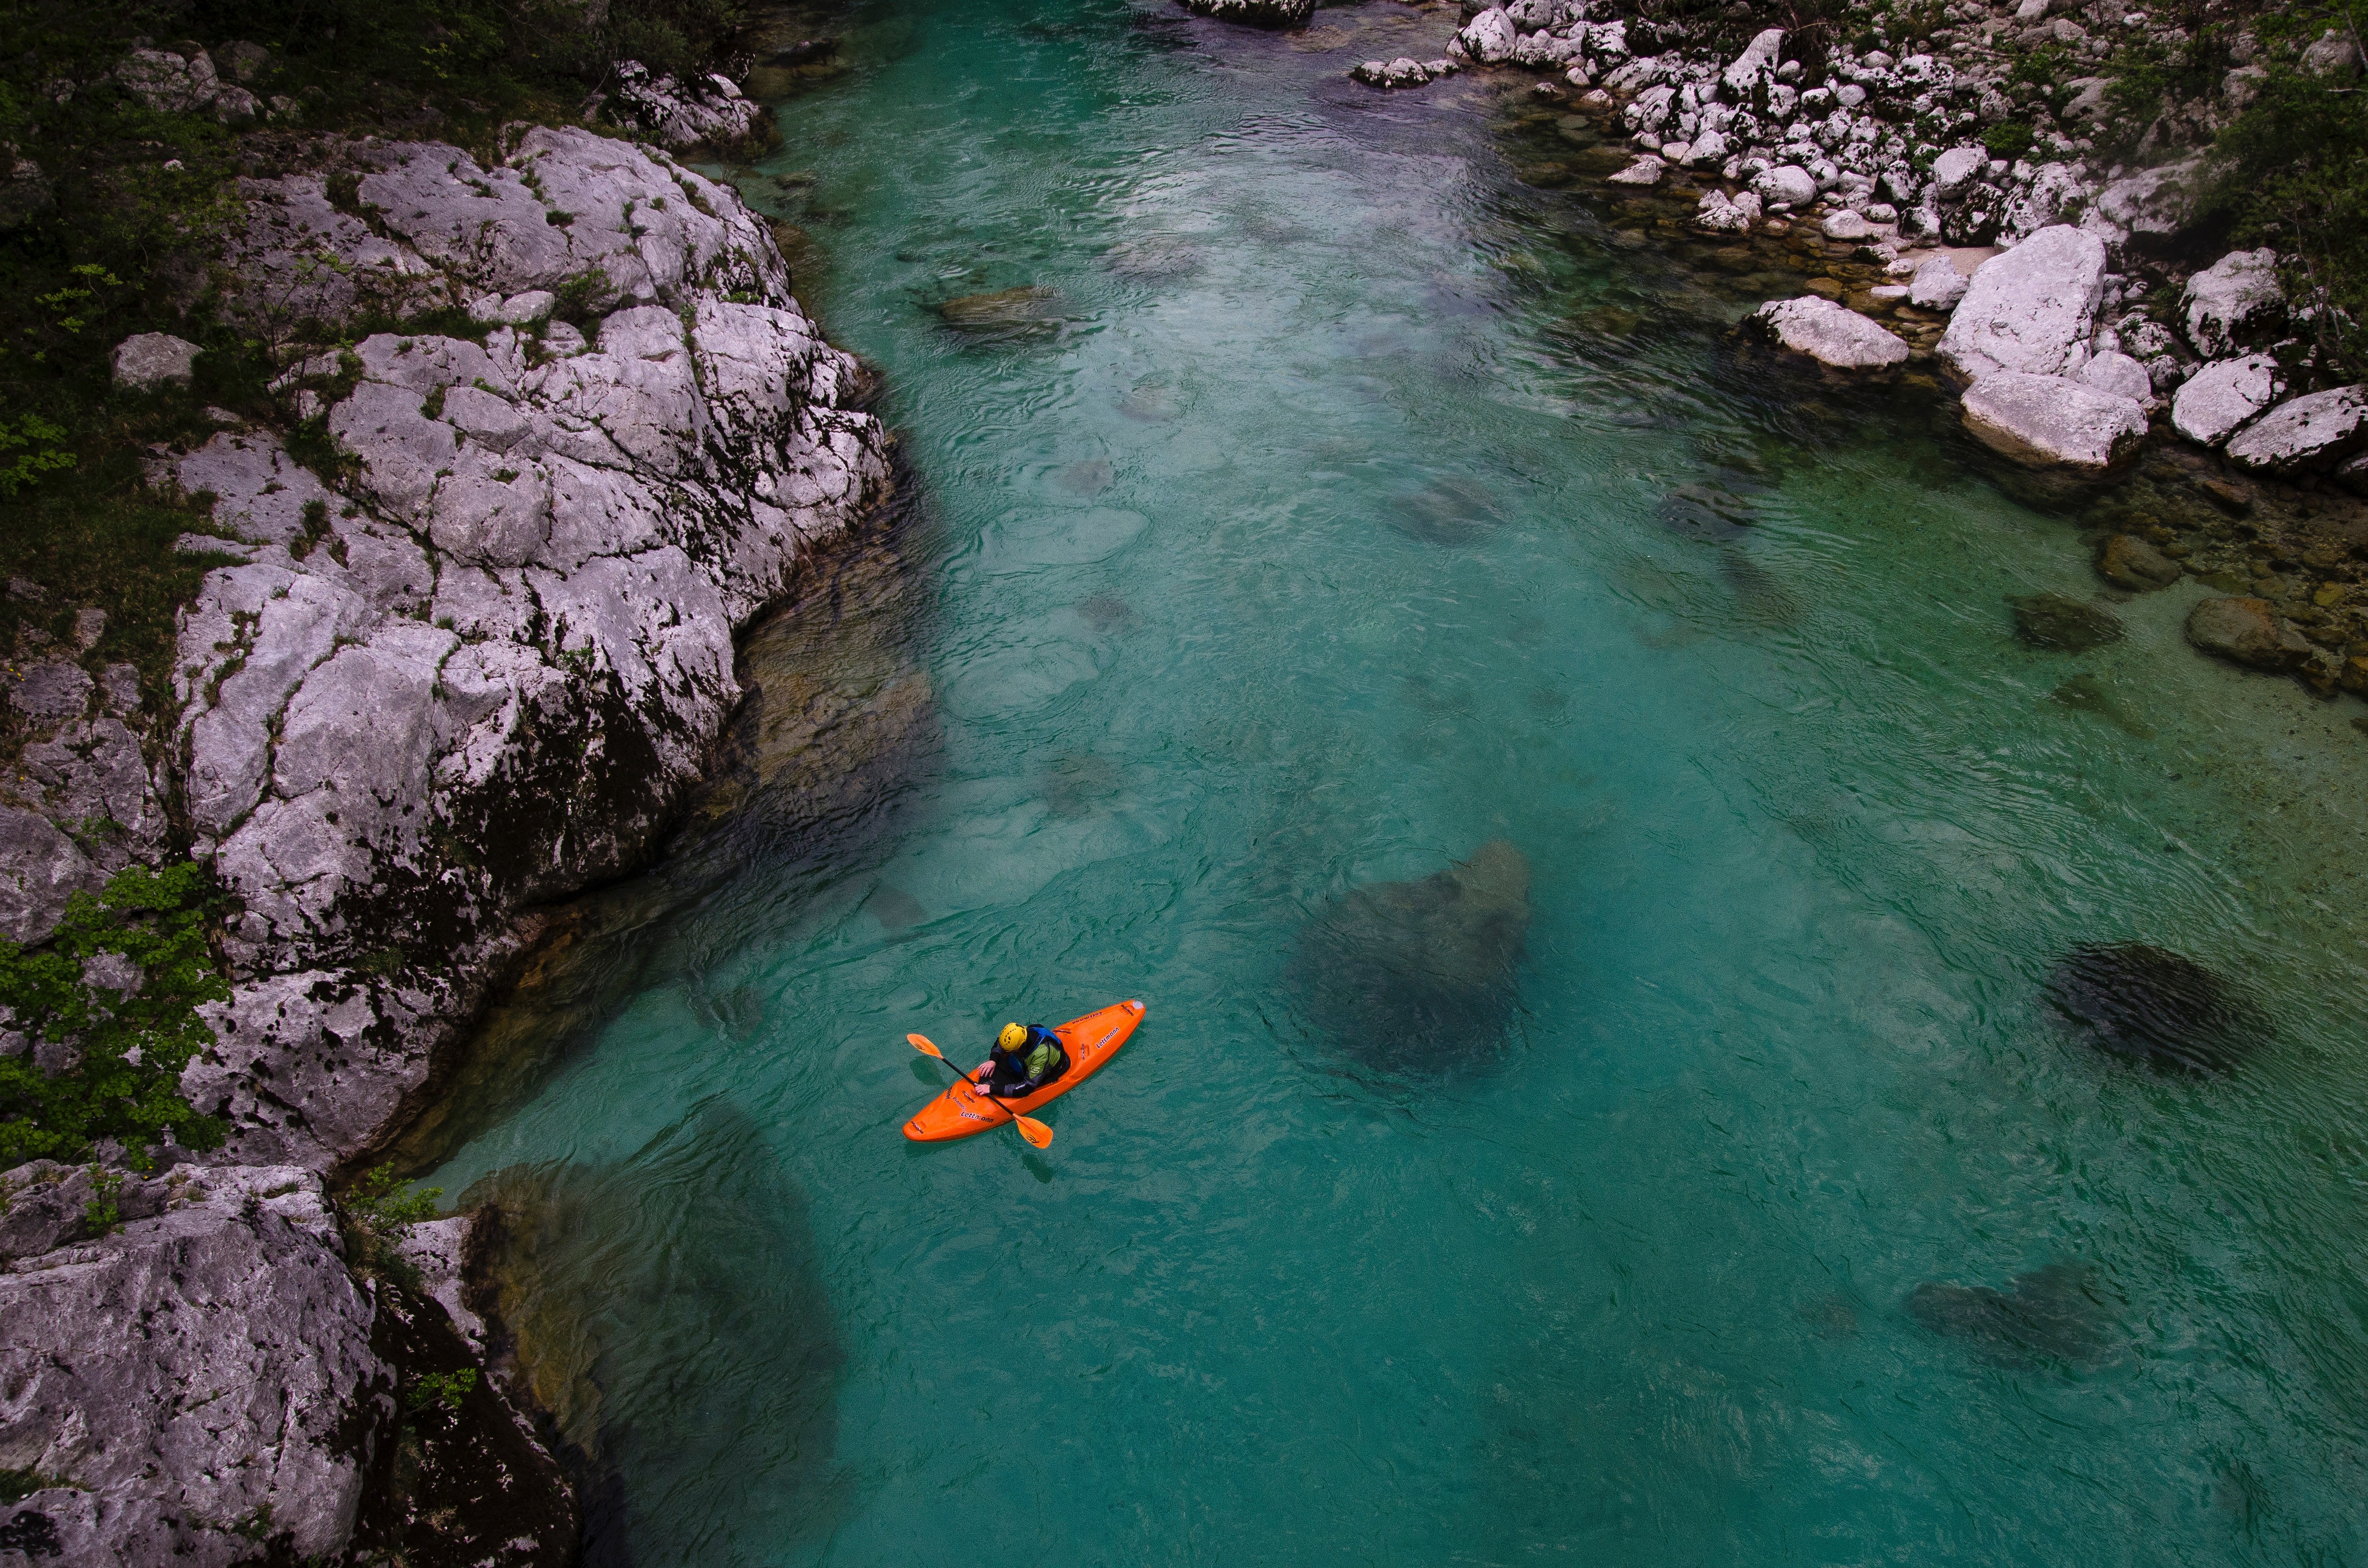
landscape, tree, water, rock, creek, boat, adventure, river, formation, stream, rapid, kayak, body of water, cool image, kayaking, cool photo, water feature, watercourse, water resources, mineral spring